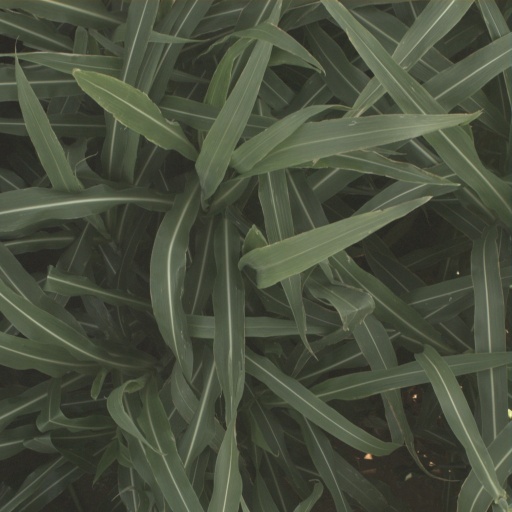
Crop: sorghum